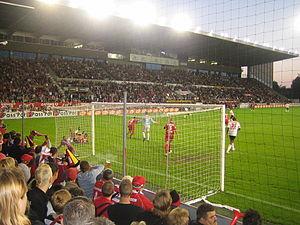
L'histoire du football rend compte de la naissance et de l'évolution du football, un sport collectif apparu au milieu du XIXᵉ siècle en Grande-Bretagne et devenu au siècle suivant le plus populaire au monde.
Le Royal Excelsior Mouscron était un club belge de football fondé en 1922. Le club, qui évoluait dans le Championnat de Belgique de football 2009-2010, a connu de gros problèmes financiers. Le club disparait officiellement de la division 1 le 28 décembre 2009 à la suite d'un troisième forfait de l'équipe première. Ce même jour, les joueurs de l'Excelsior sont libres de tout contrat.
Le Canonnier est le stade du Royal Excel Mouscron, un club de football de division 1 basé à Mouscron, qui y a déménagé après la radiation du Royal Excelsior Mouscron, précédent occupant du stade.
Nommé à l'origine football association, le football /futbol/, ou soccer, est un sport collectif qui se joue principalement au pied avec un ballon sphérique. Il oppose deux équipes de onze joueurs dans un stade, que ce soit sur un terrain gazonné ou sur un plancher. L'objectif de chaque camp est de mettre le ballon dans le but adverse, sans utiliser les bras, et de le faire plus souvent que l'autre équipe.